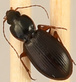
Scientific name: Synuchus impunctatus
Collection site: Steigerwaldt-Chequamegon NEON (STEI), plot STEI_003